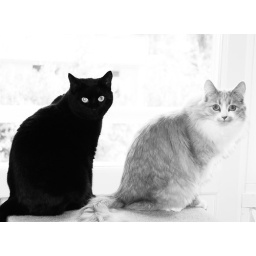
Two cats in the window